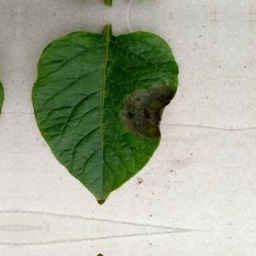
Etiqueta: Late Blight